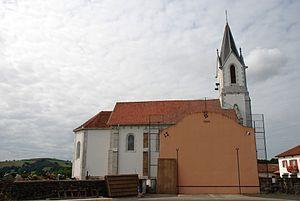
L'église Sainte-Luce derrière le fronton d'Amorots
Amorots-Succos est une commune française, située dans le département des Pyrénées-Atlantiques en région Nouvelle-Aquitaine.
Amorots est une ancienne commune française du département des Pyrénées-Atlantiques. Le 16 août 1841, la commune fusionne avec Succos pour former la nouvelle commune d'Amorots-Succos.